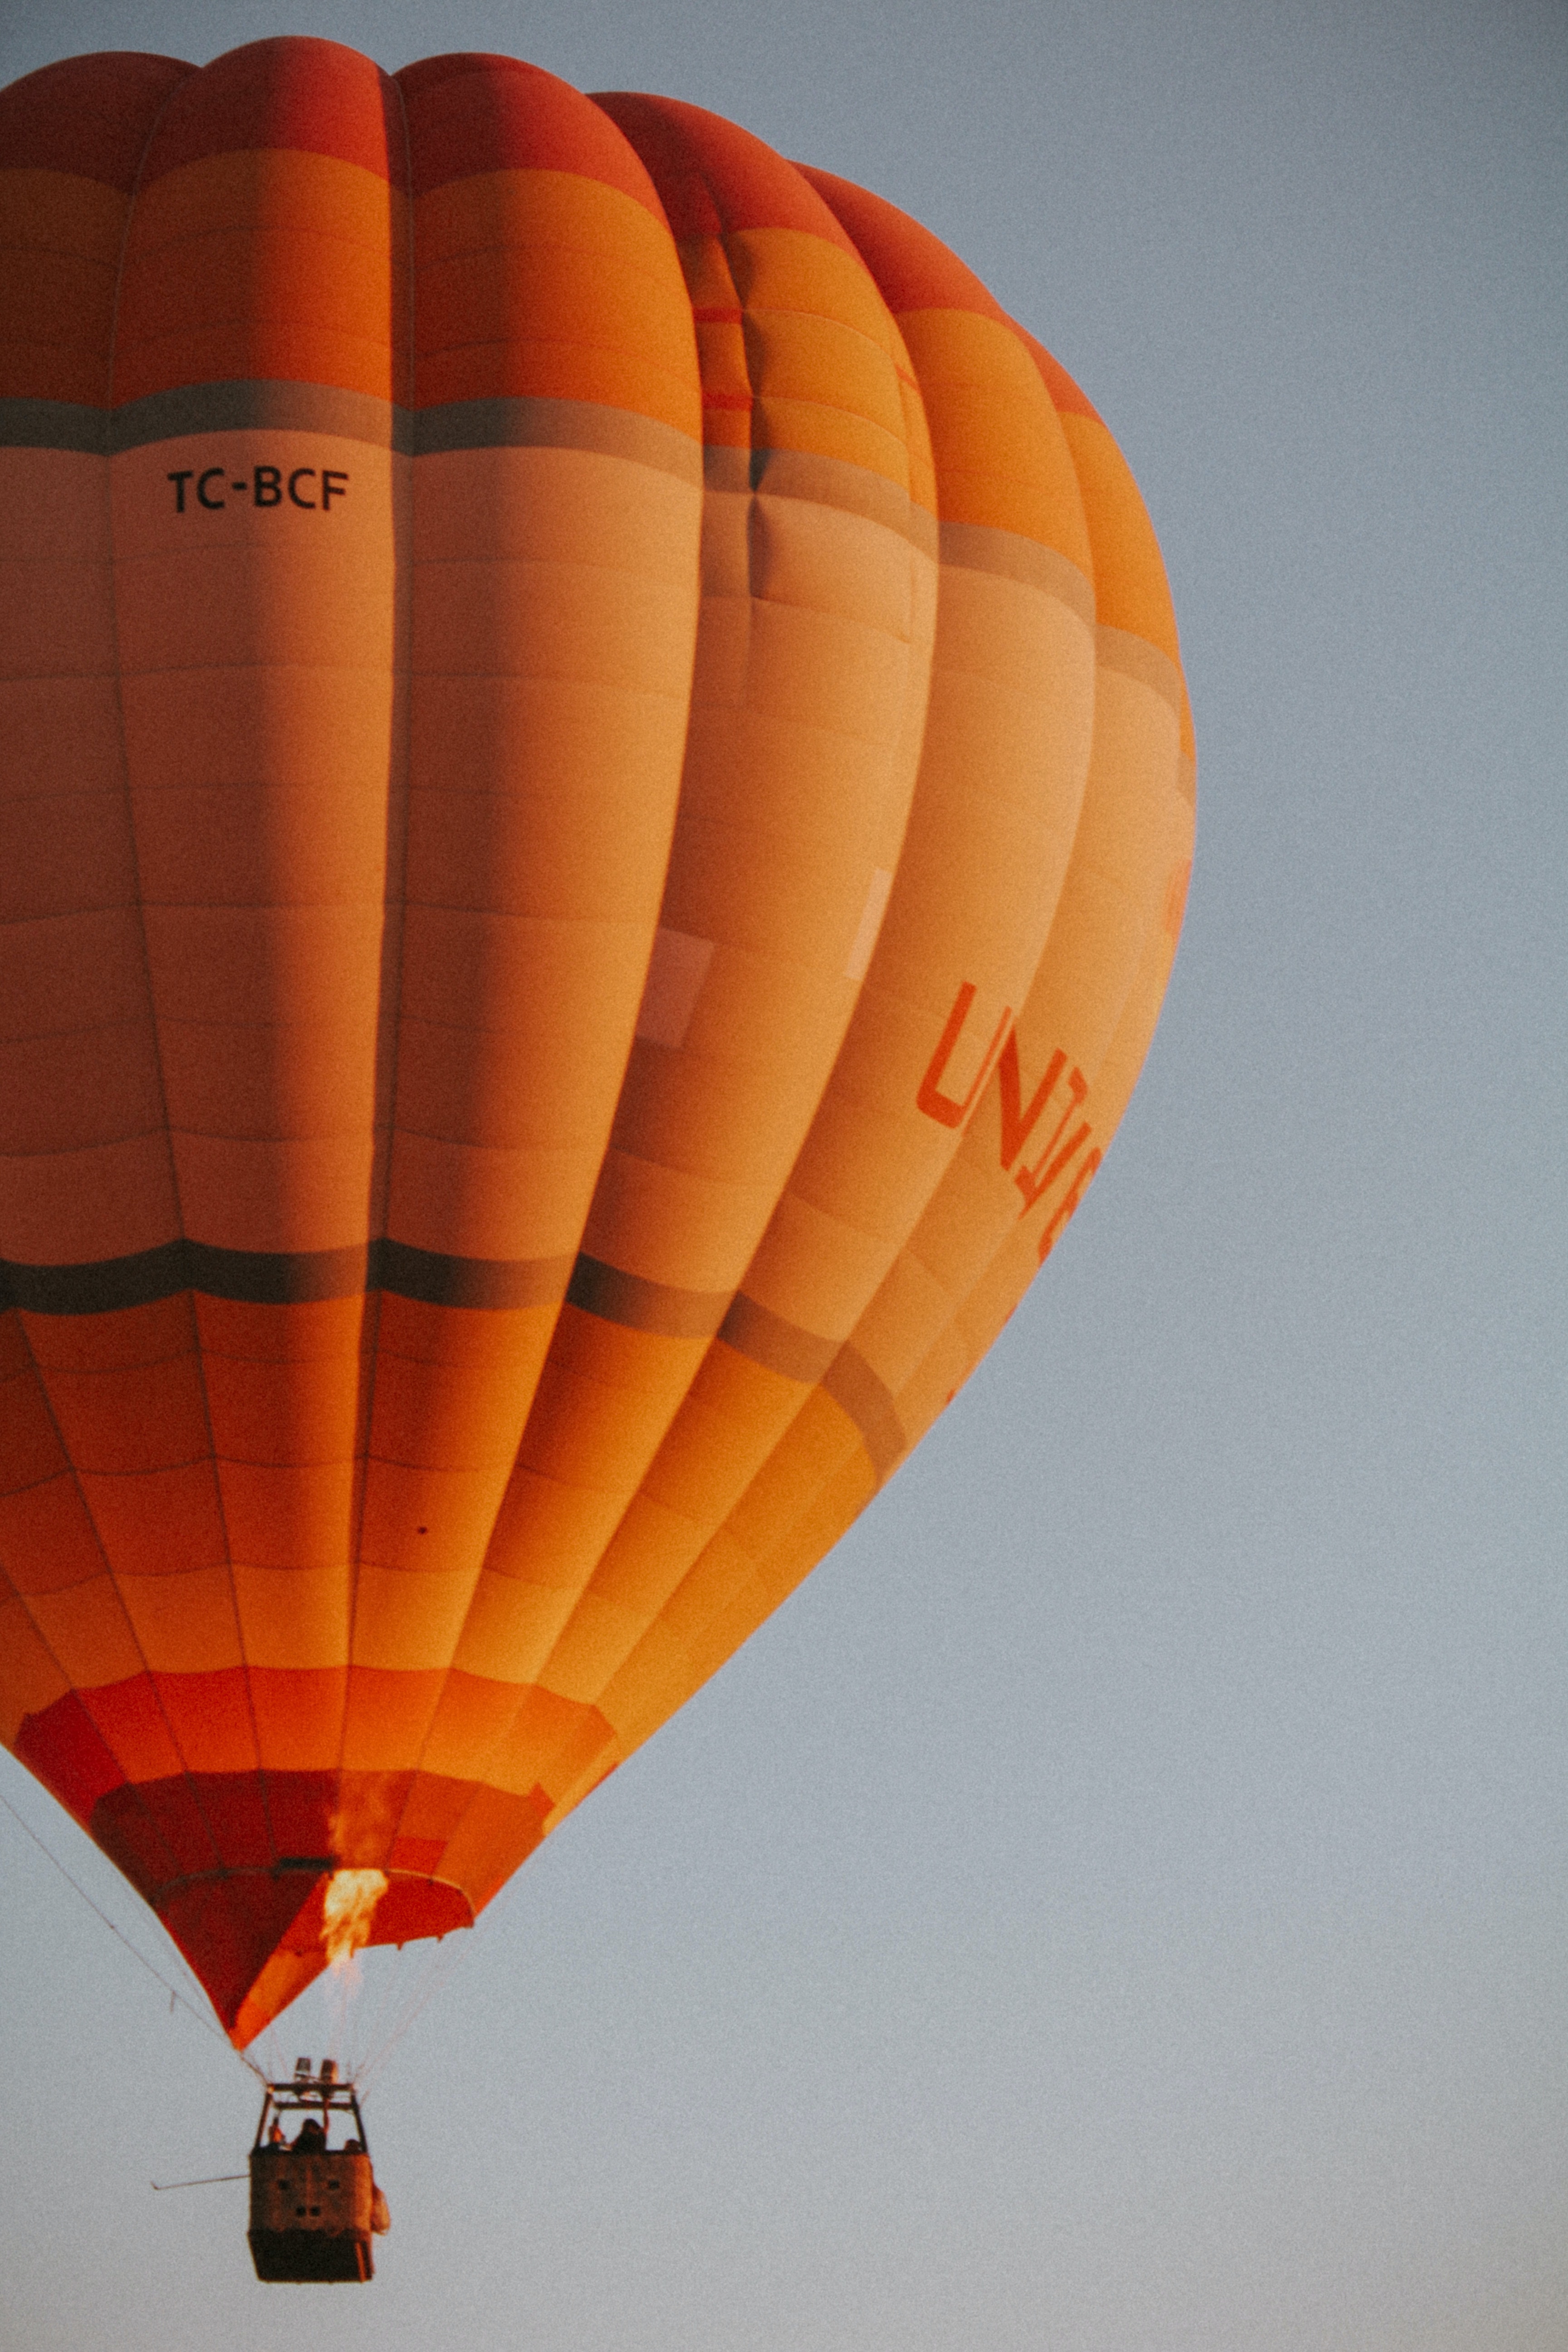
sky, hot air ballooning, aerostat, tire, hot air balloon, wheel, vehicle, balloon, orange, air travel, red, parachute, recreation, Tints and shades, air sports, landscape, window, aircraft, horizon, leisure, travel, plant, fun, flight, party supply, sports, cloud, adventure, extreme sport, symmetry, peach, rolling, evening